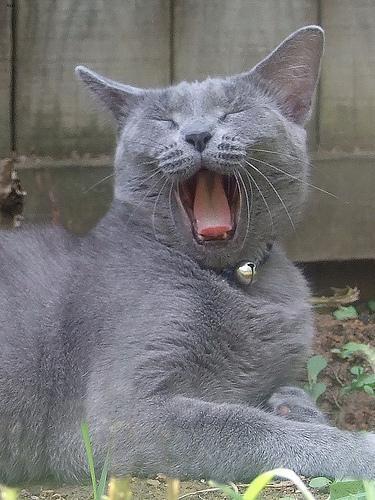
Russian Blue